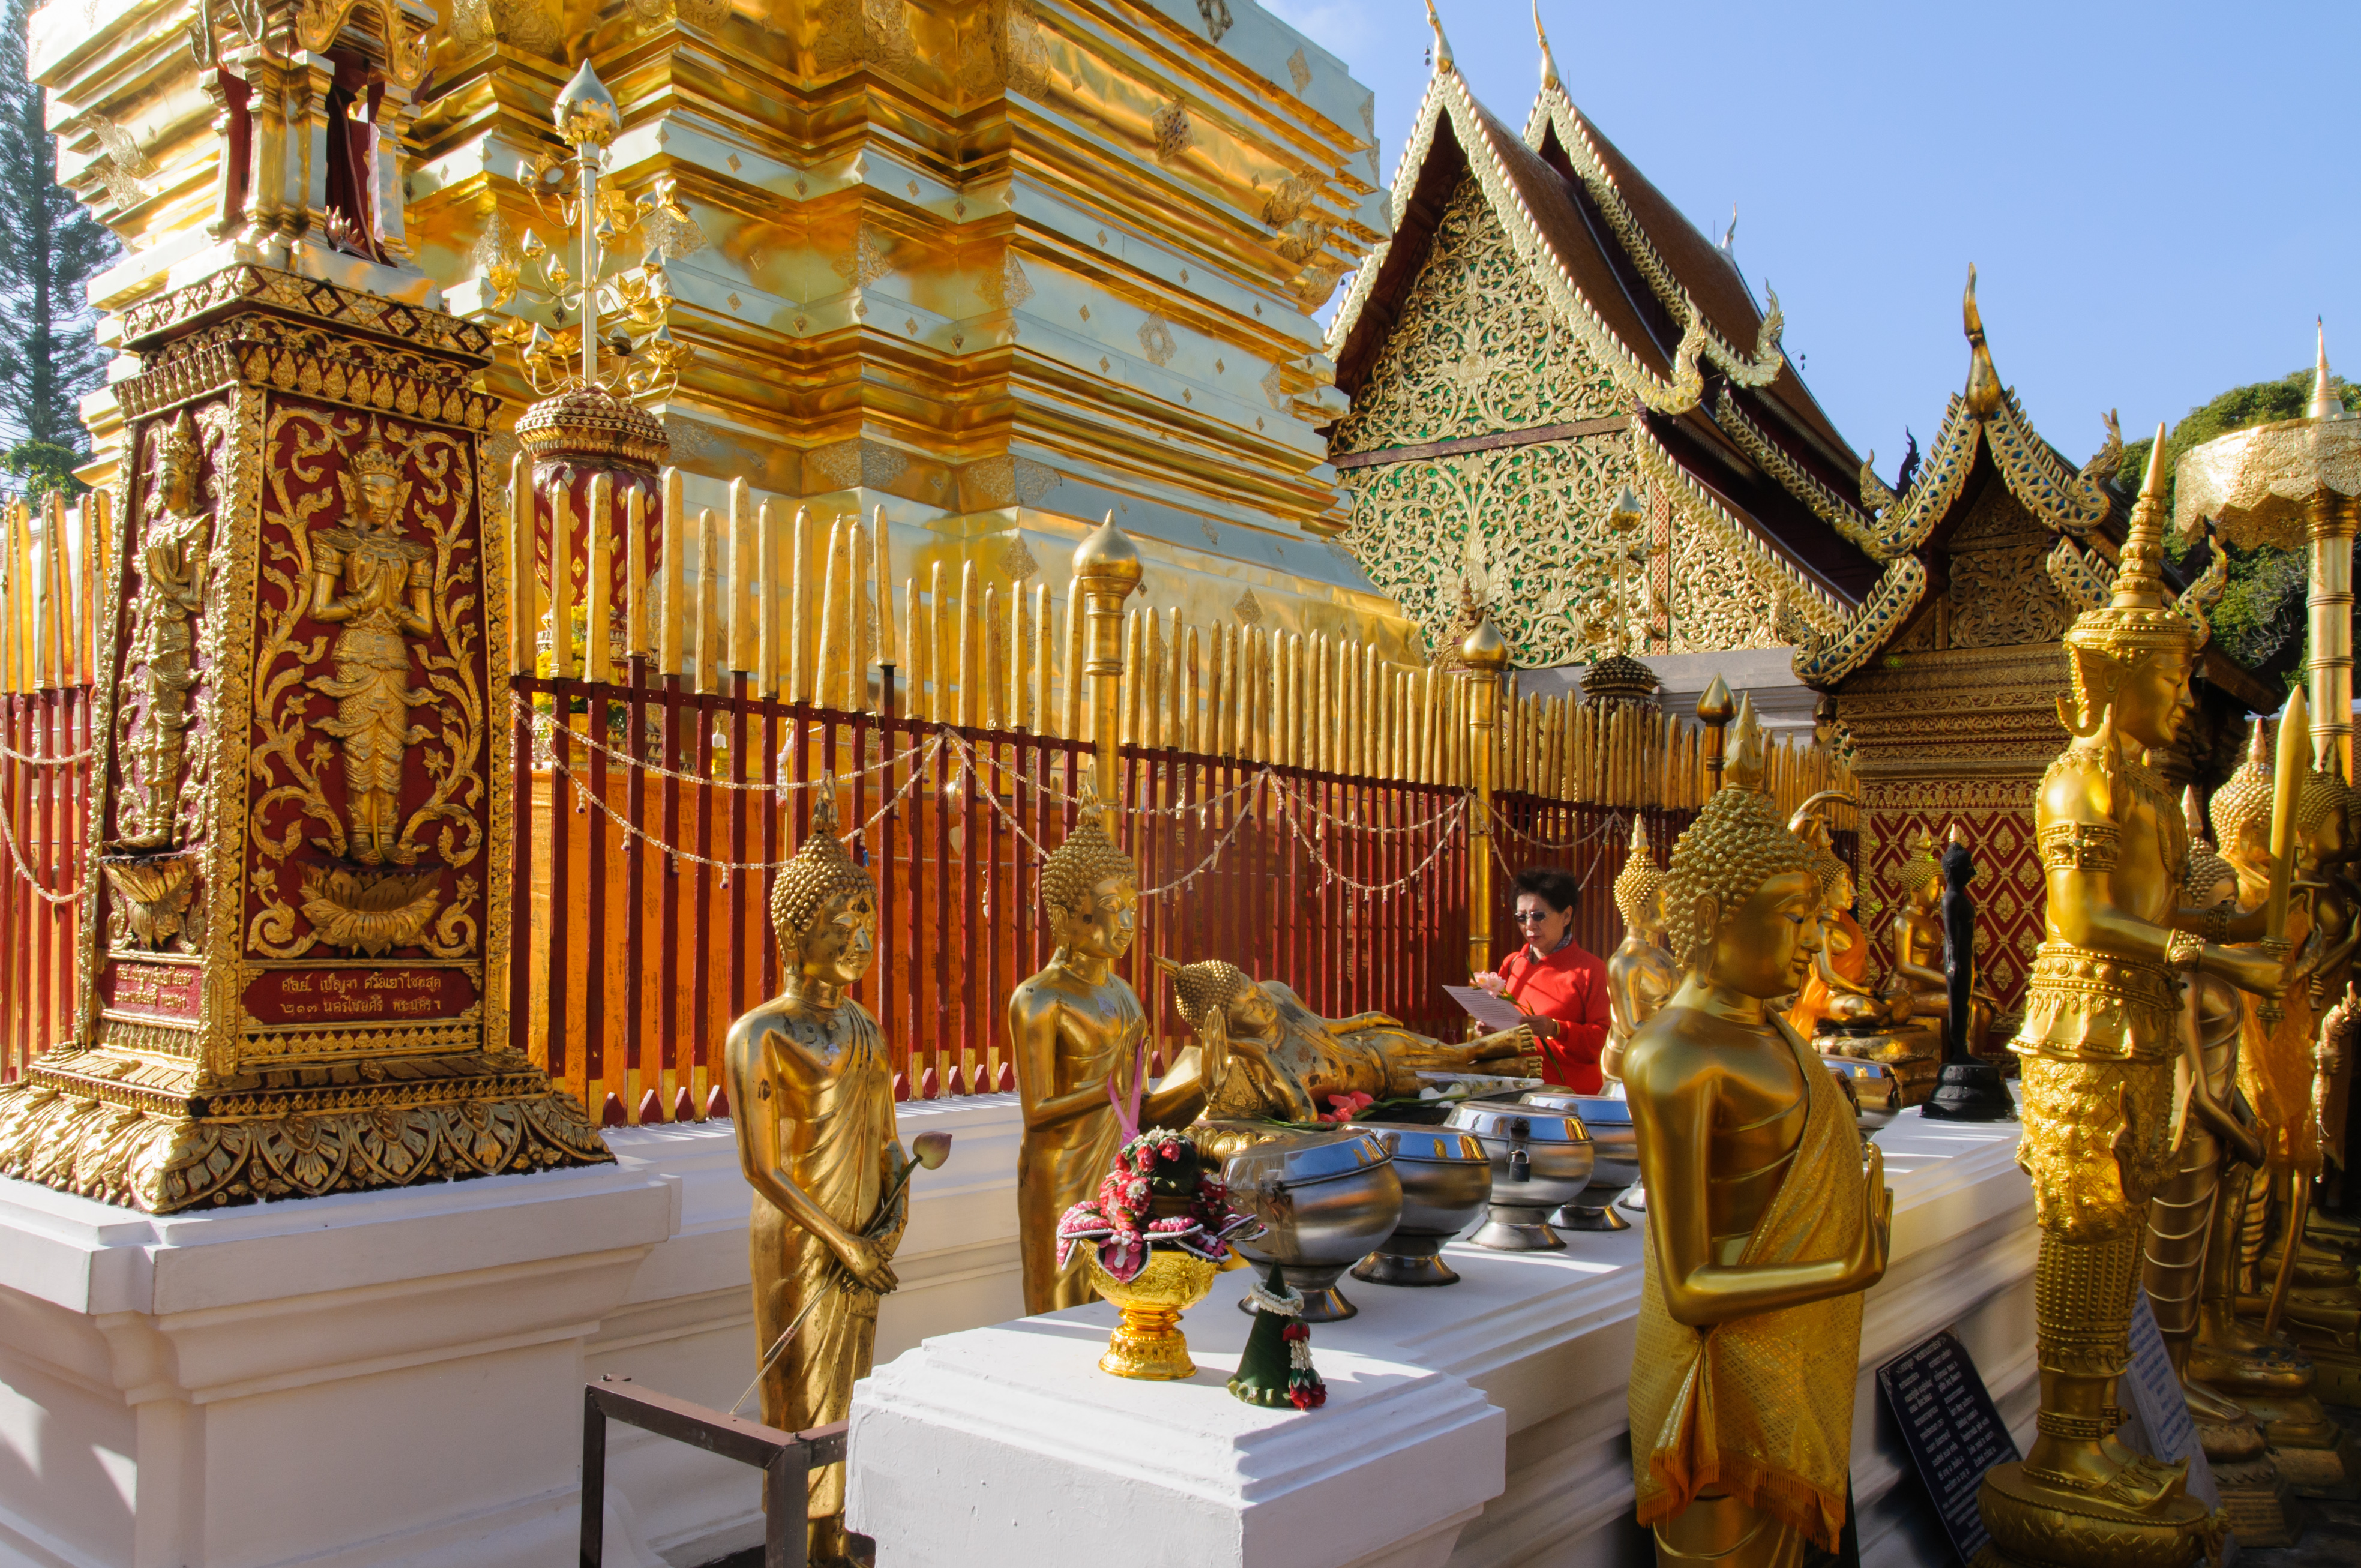
building, palace, nikon, tourism, place of worship, thailand, temple, shrine, wat, d300, thailandia, chiangmai, hindu temple, ancient history